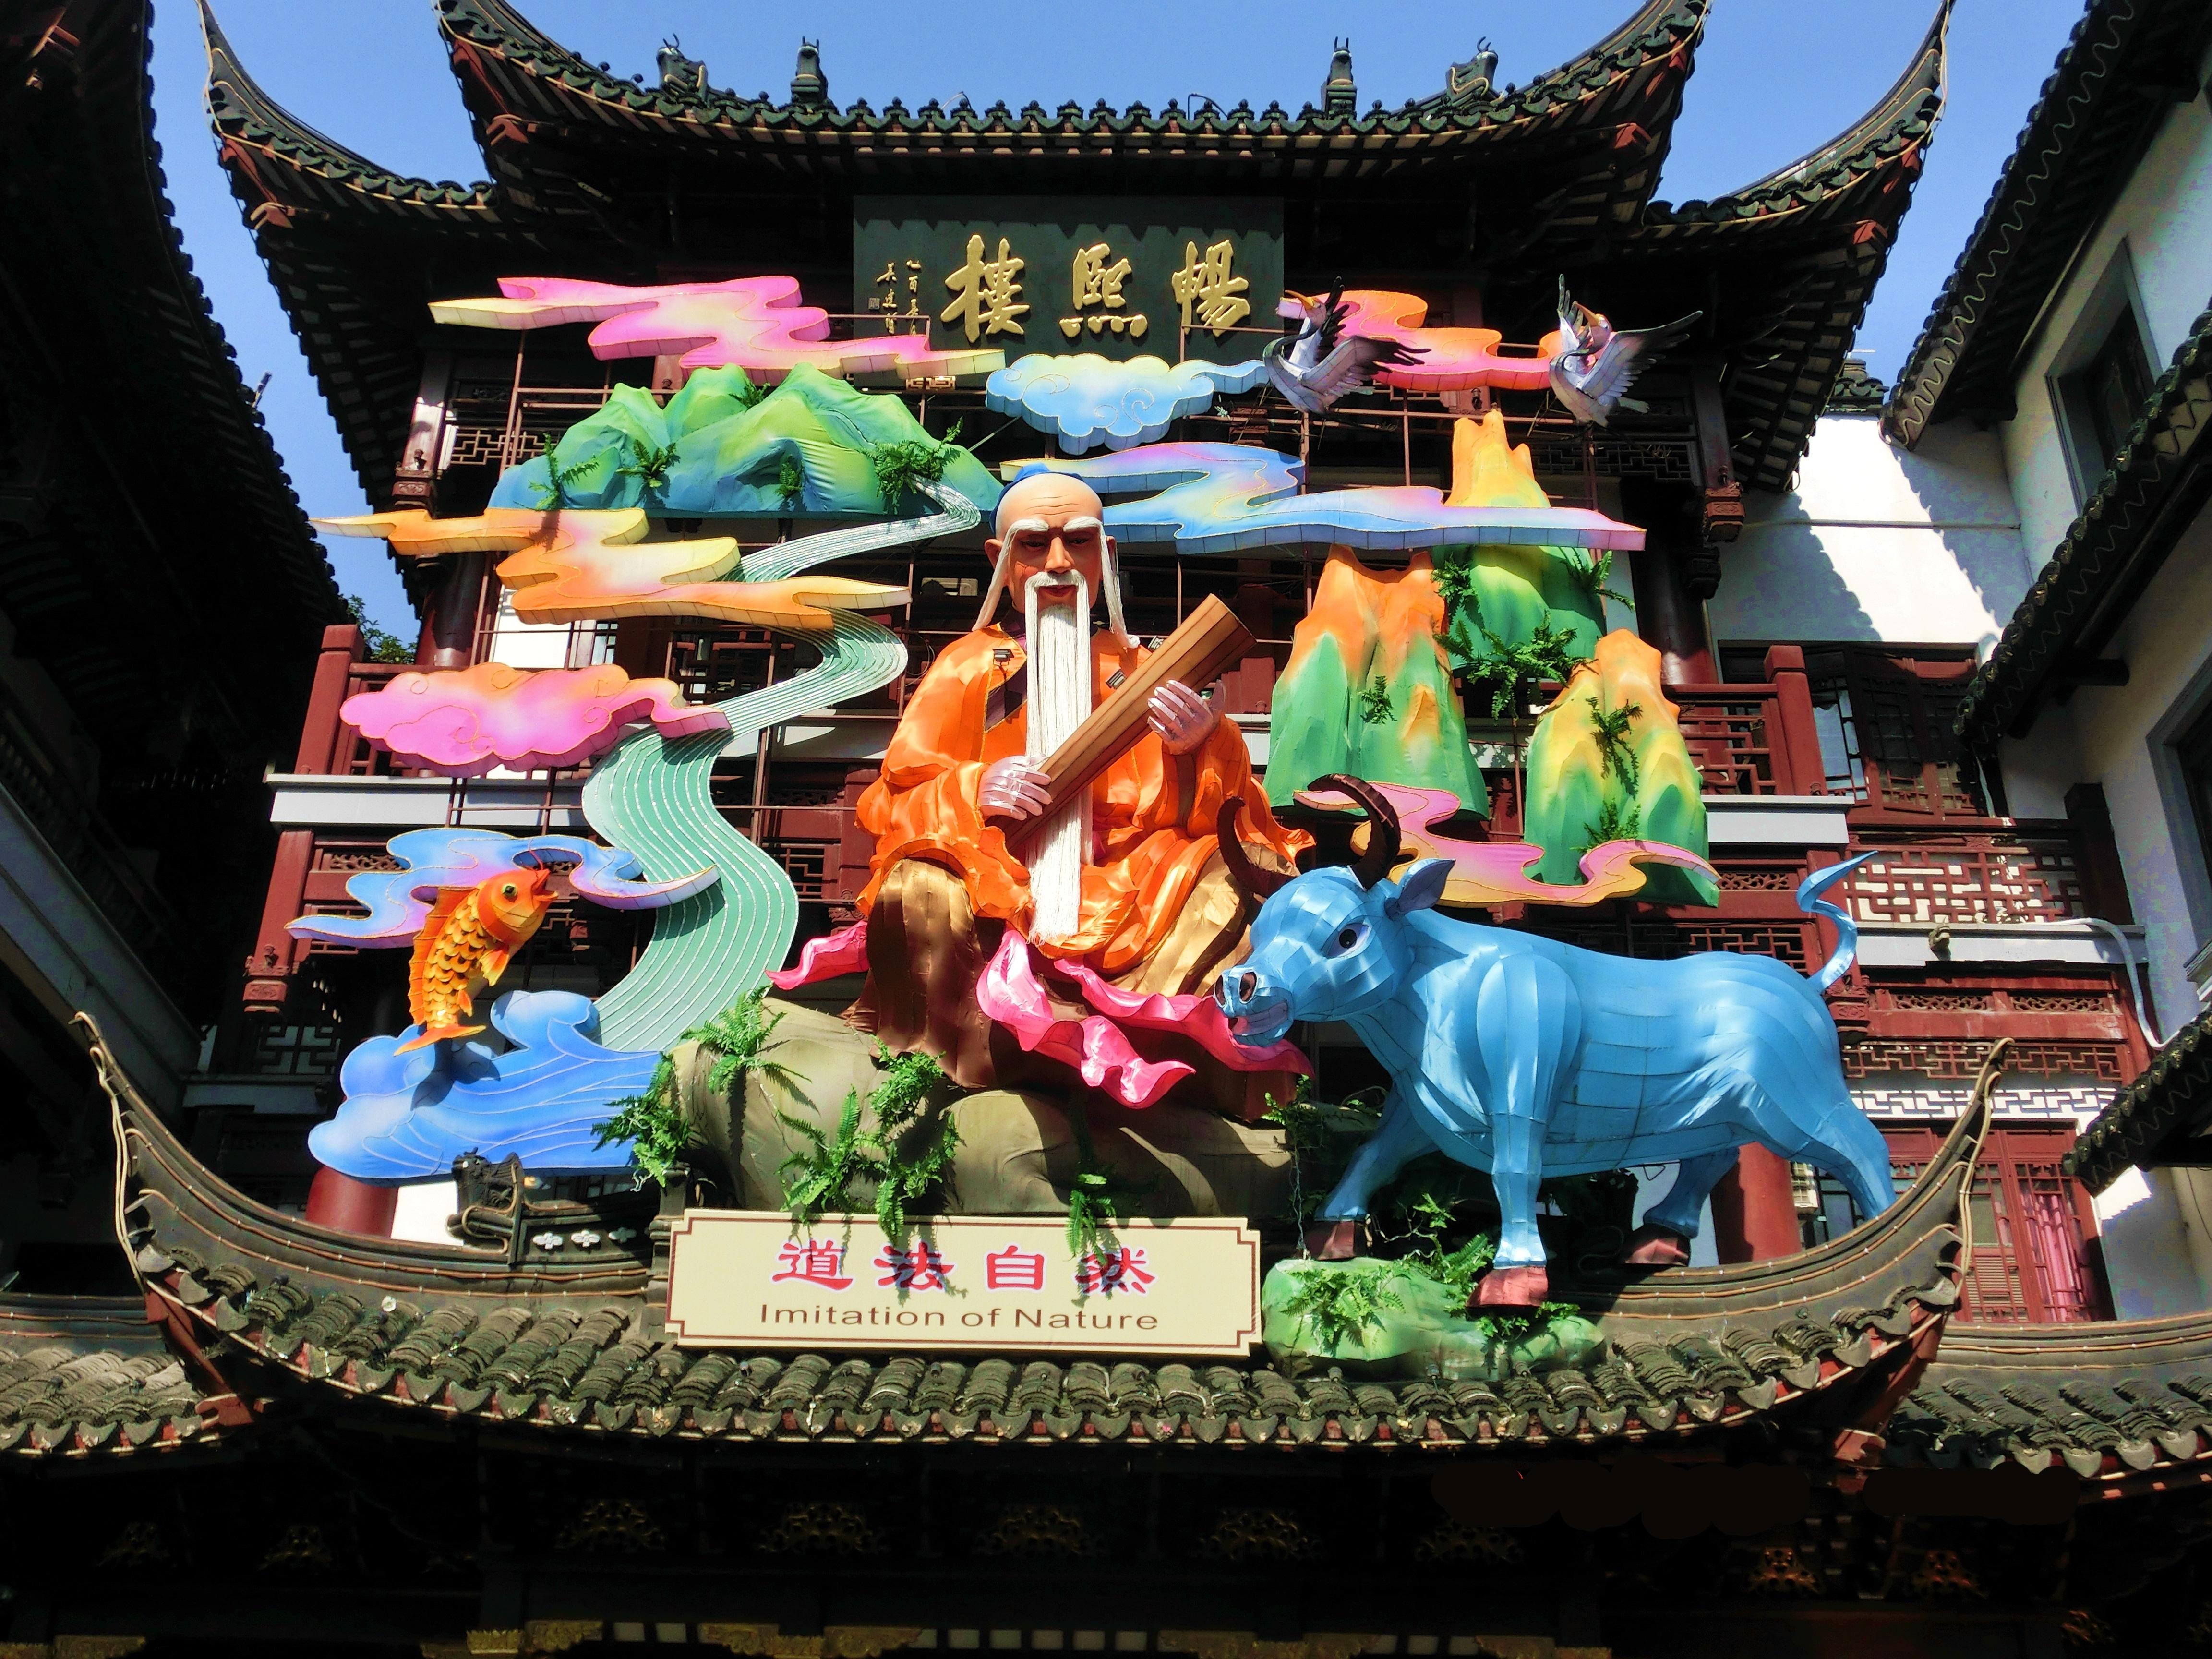
lantern, carnival, amusement park, park, festival, temple, resort, fair, chinese new year, lao, young cattle, amusement ride, walt disney world, yuyuan